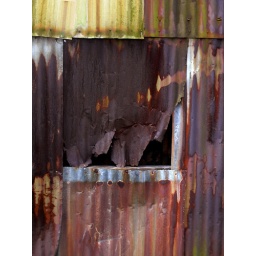
rusty wall in an alley on Granville Island